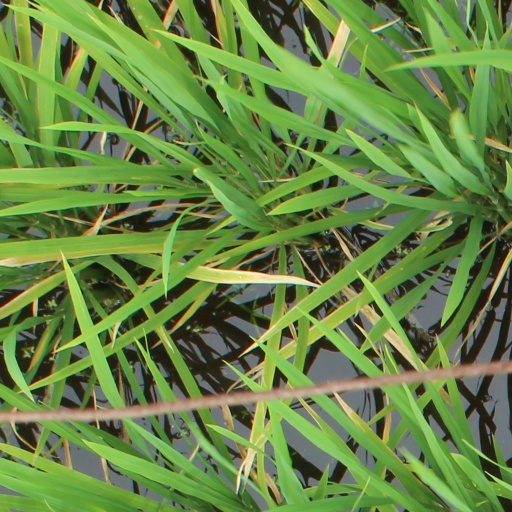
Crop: rice